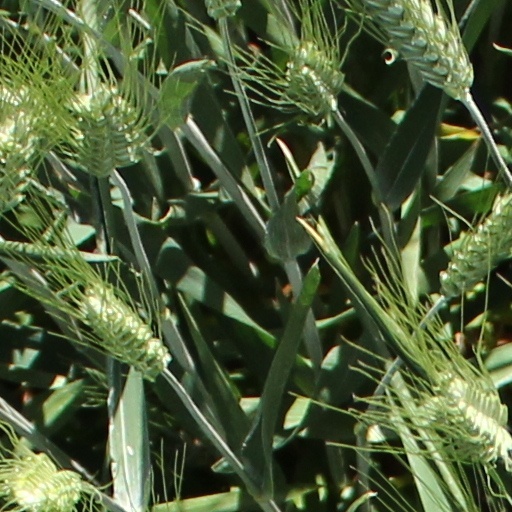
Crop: wheat